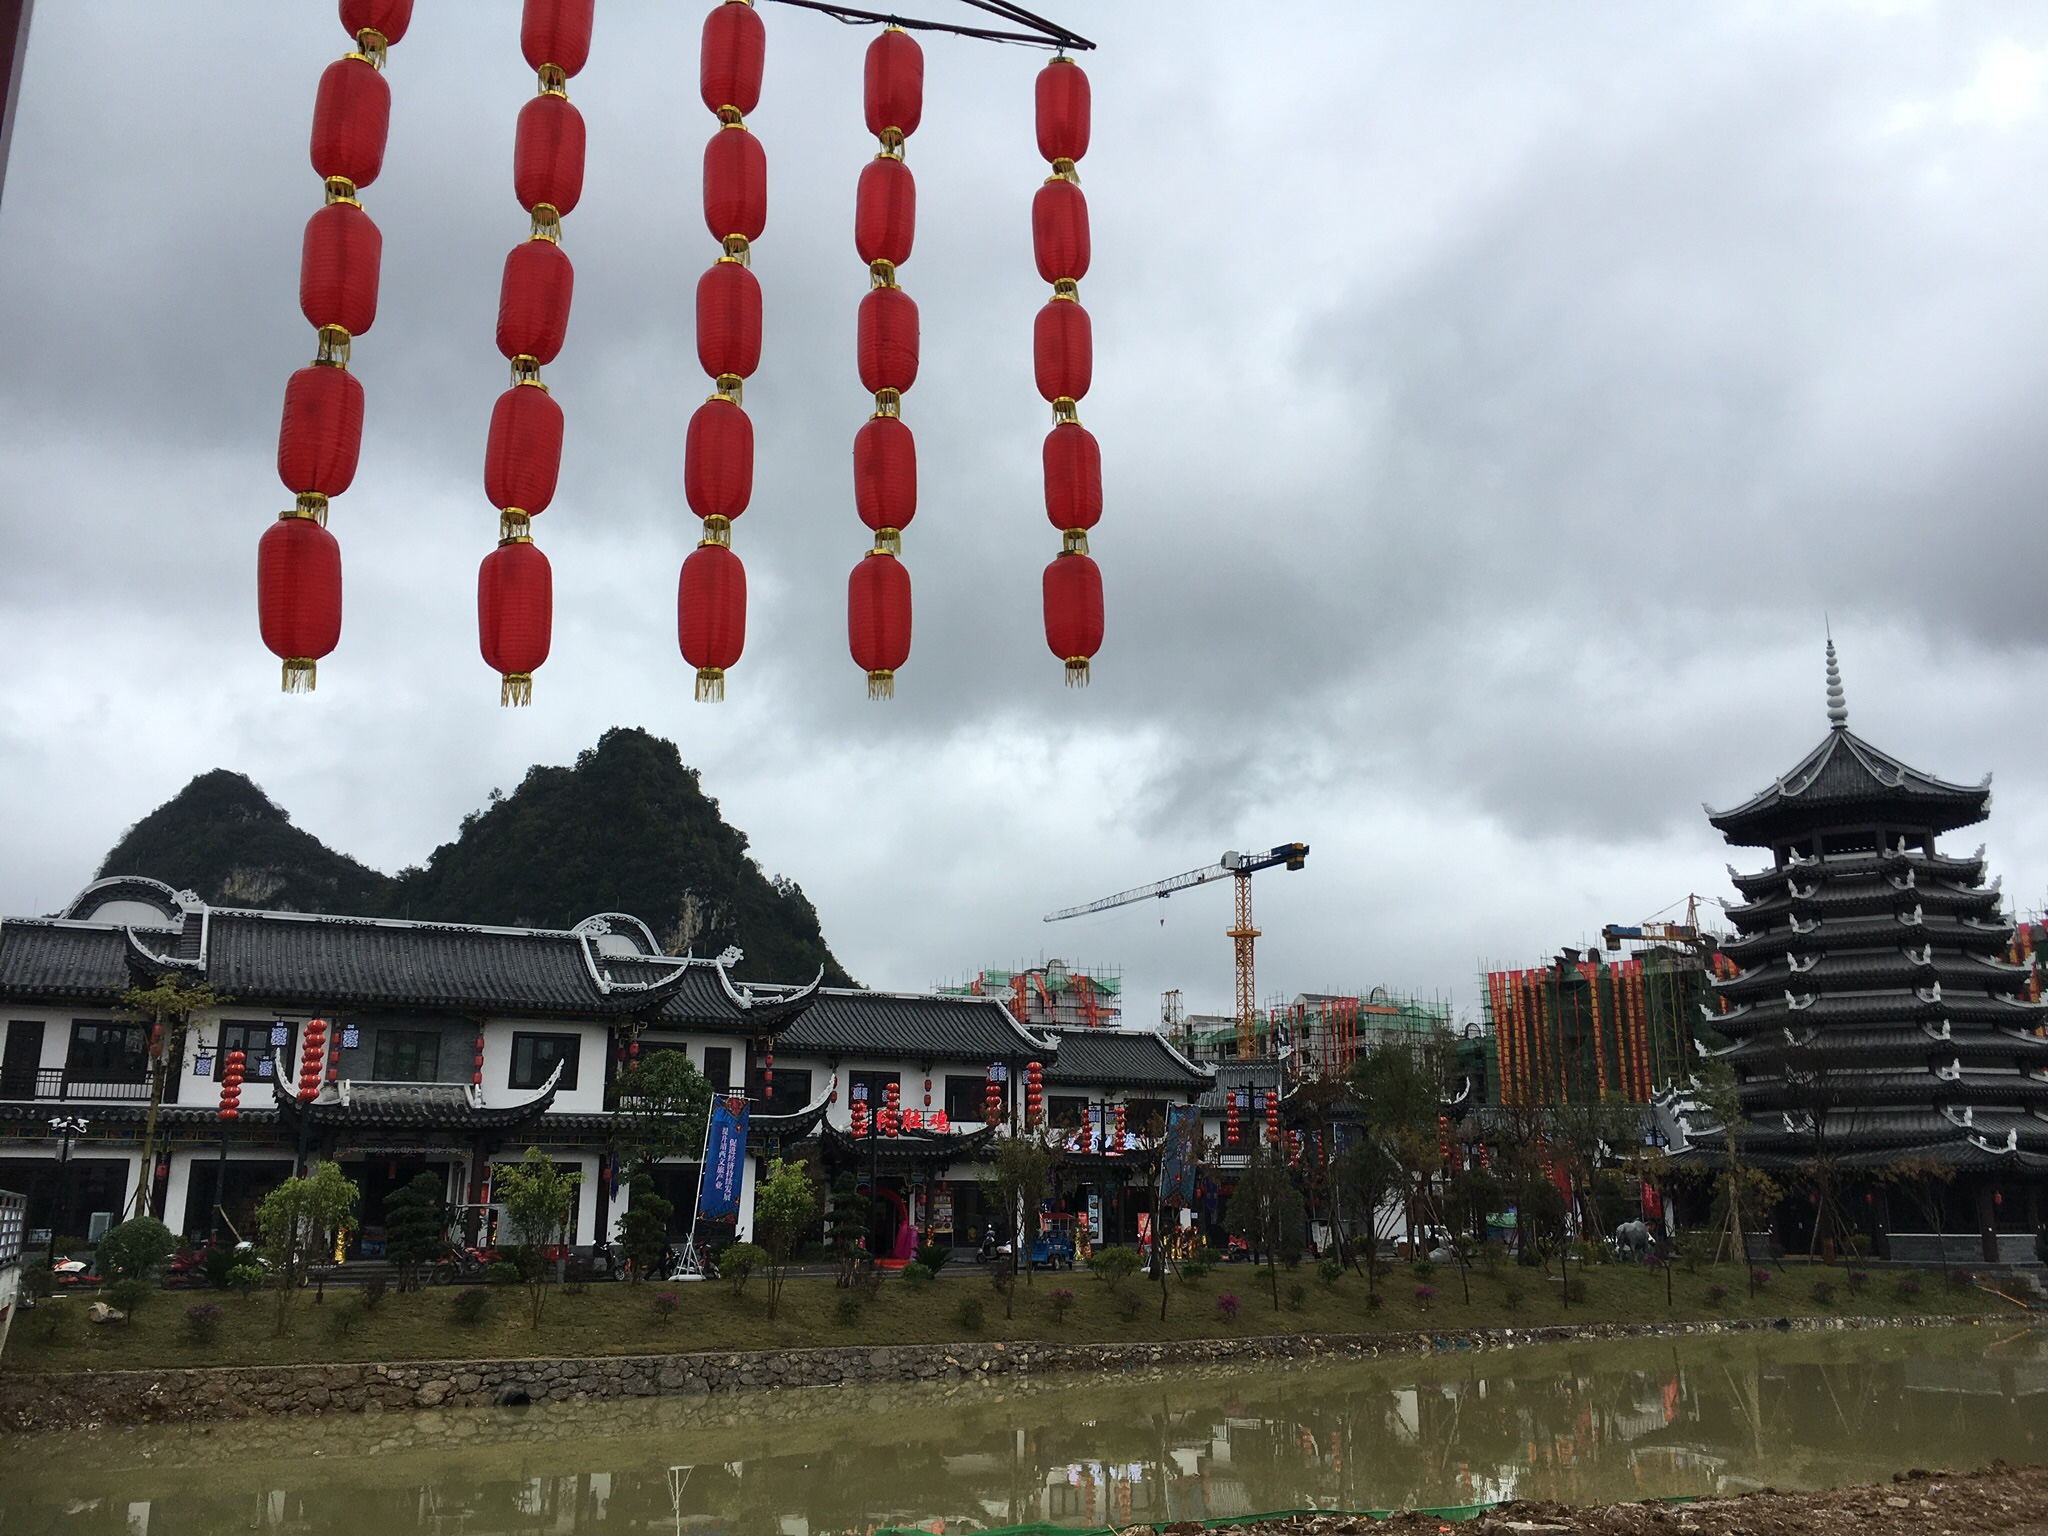
travel, trip, tour, sky, architecture, temple, cloud, place of worship, tourism, building, chinese architecture